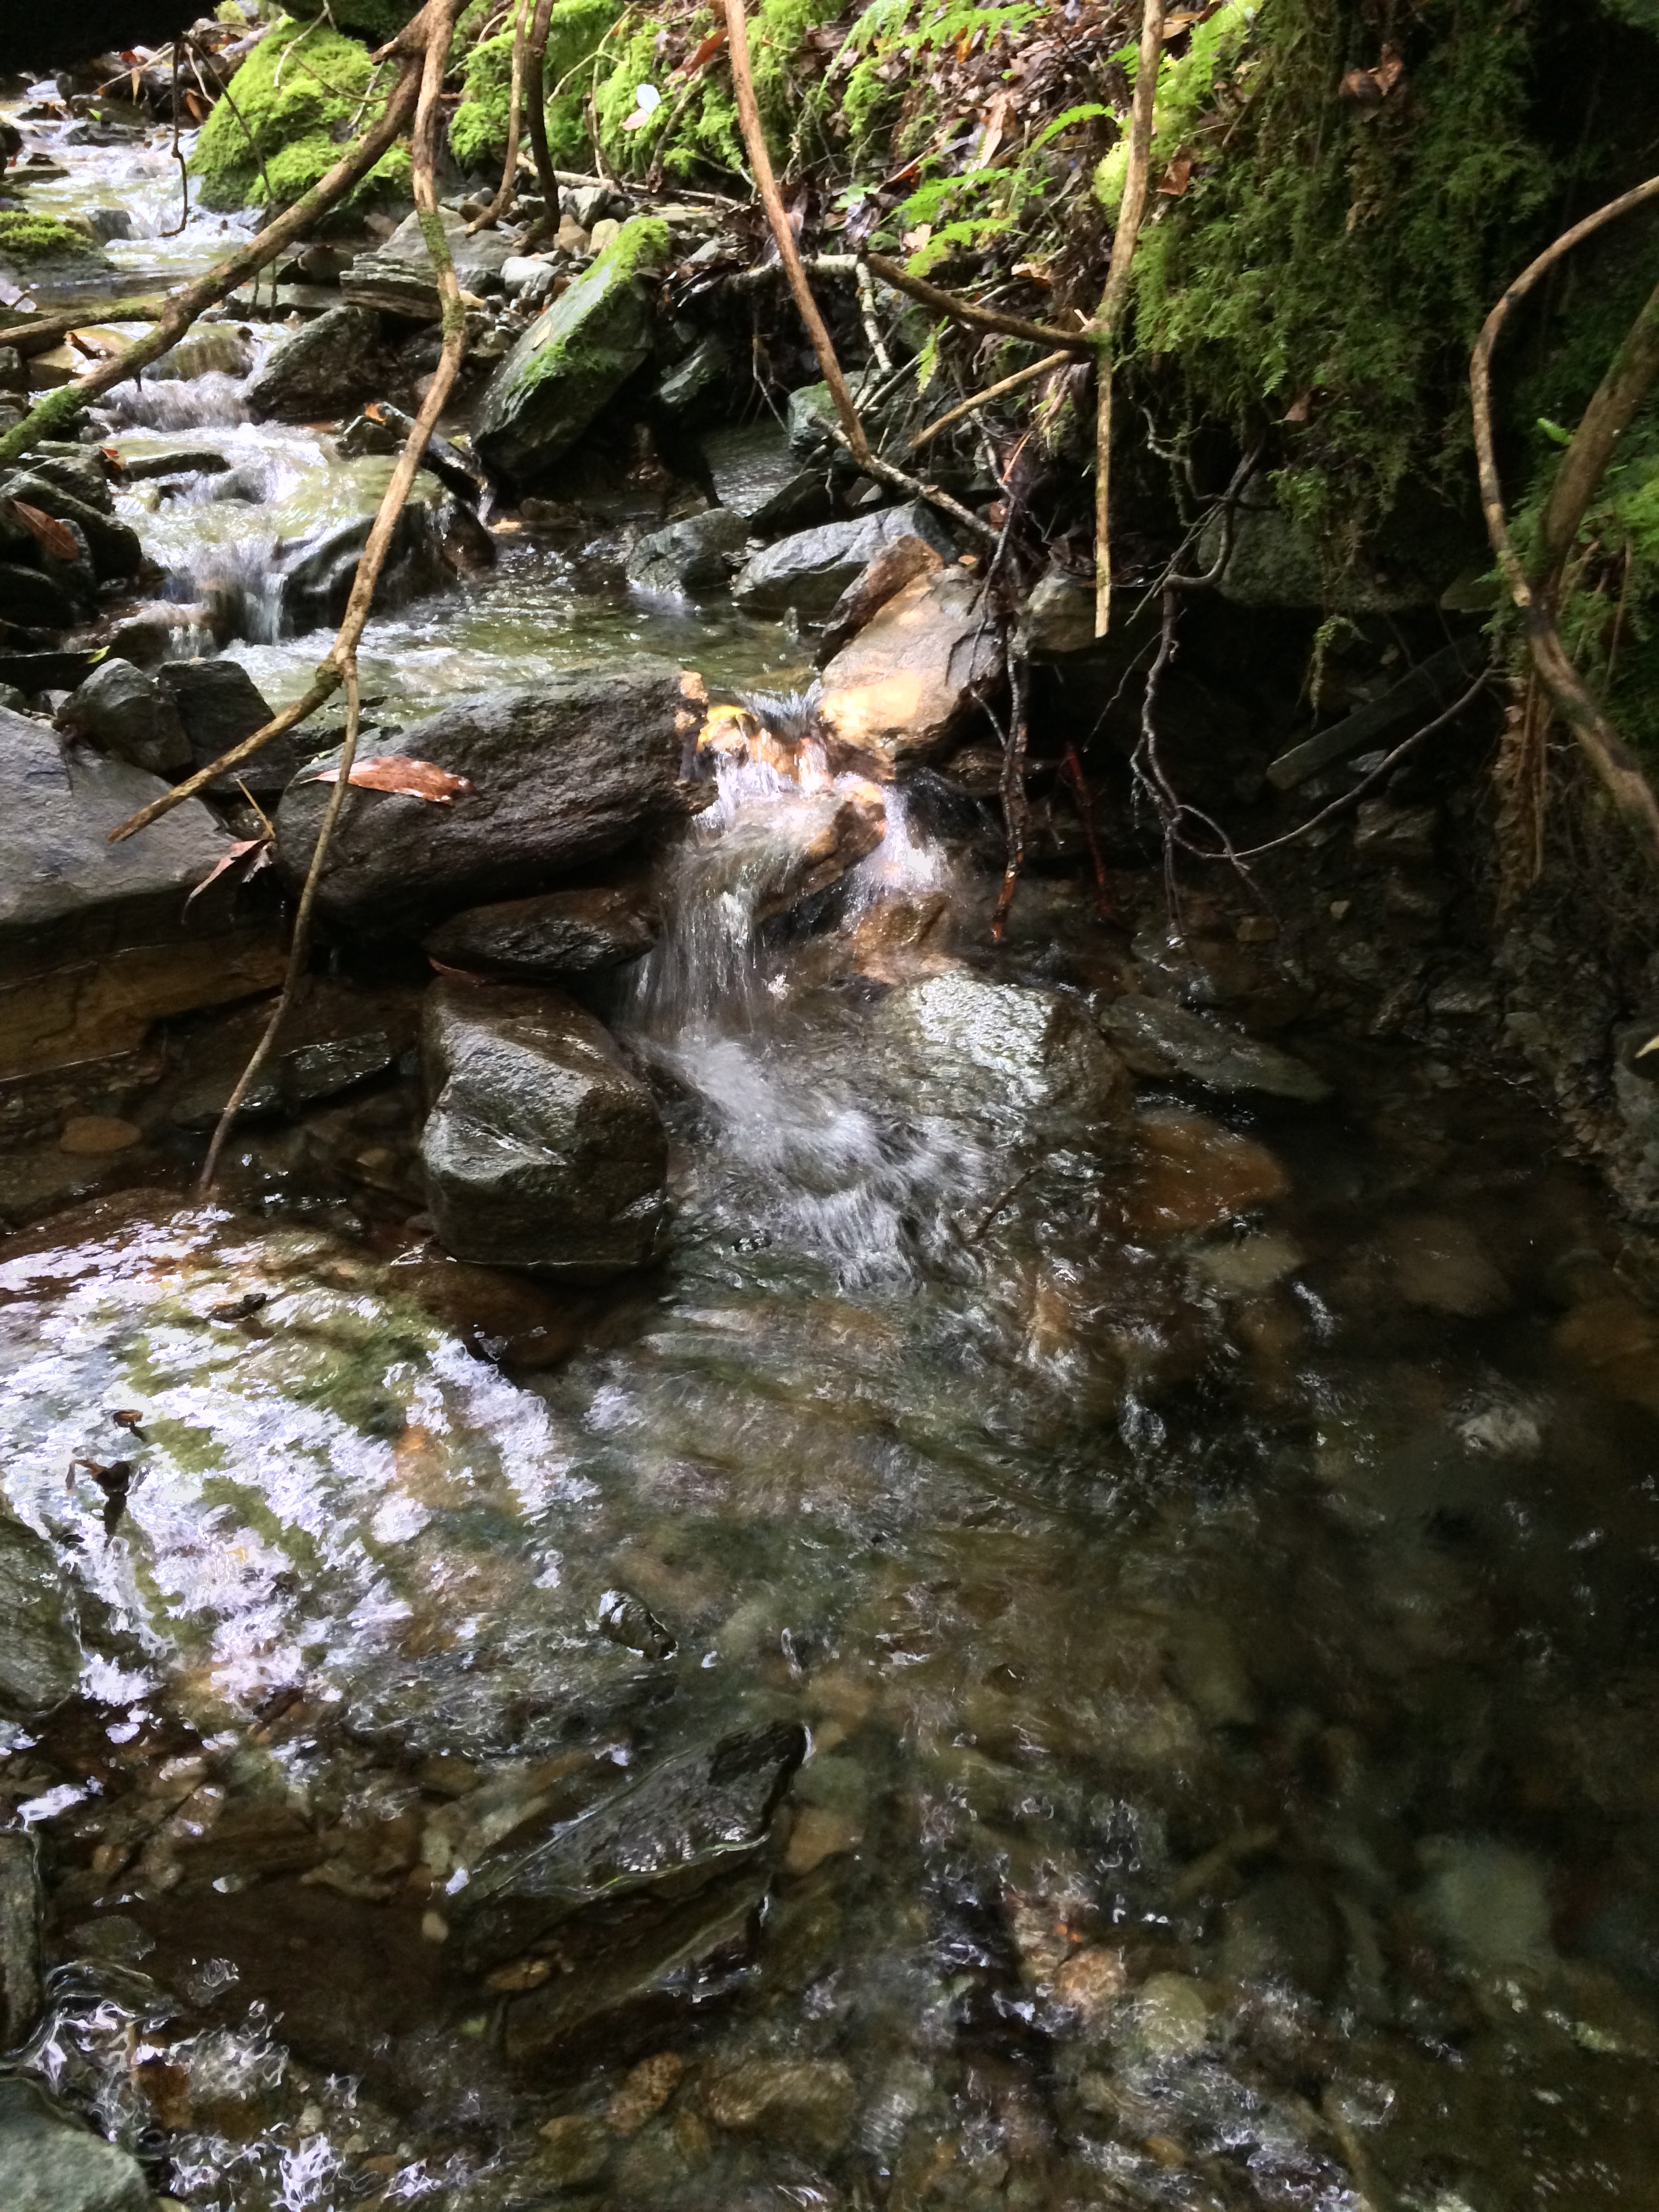
water, forest, rock, waterfall, creek, wilderness, river, stone, environment, stream, jungle, natural, autumn, rapid, body of water, rocks, rainforest, woodland, habitat, water feature, watercourse, natural environment